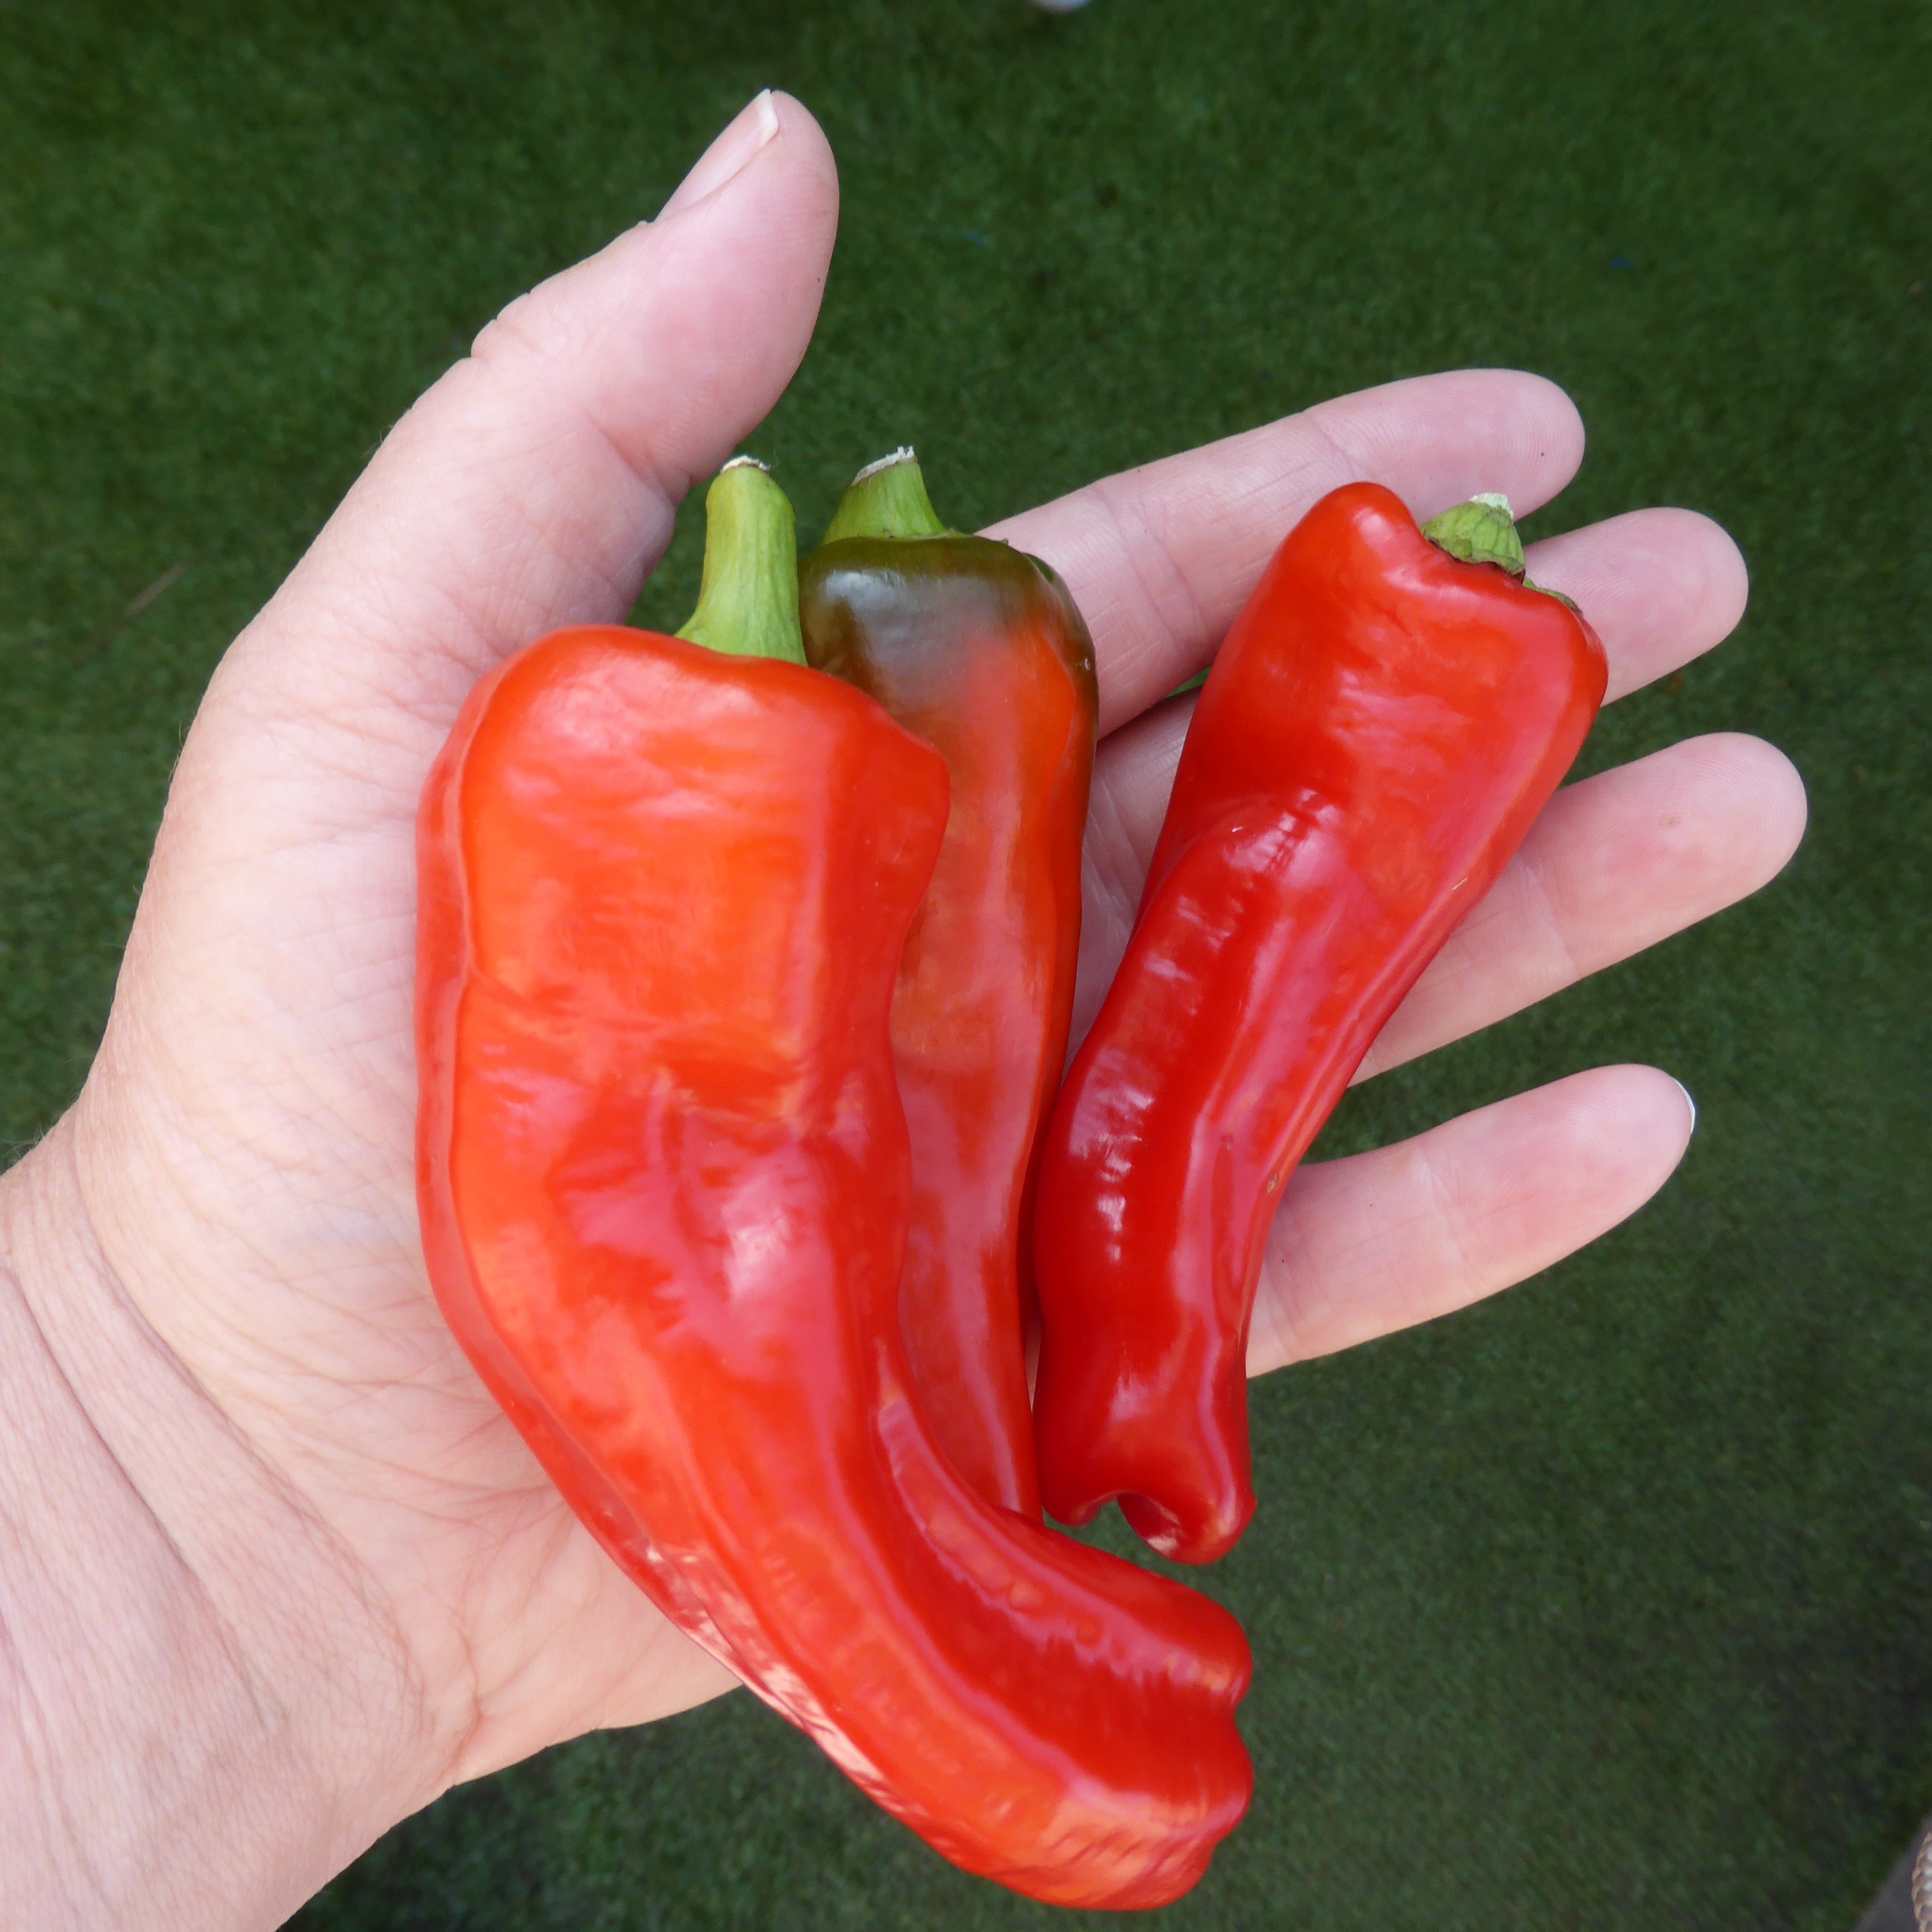
plant, food, green, red, produce, vegetable, pepperoni, vegetables, peppers, bell pepper, paprika, flowering plant, chili pepper, cayenne pepper, land plant, bird's eye chili, serrano pepper, malagueta pepper, peperoncini, bell peppers and chili peppers, pimiento, tabasco pepper, italian sweet pepper, red bell pepper, habanero chili